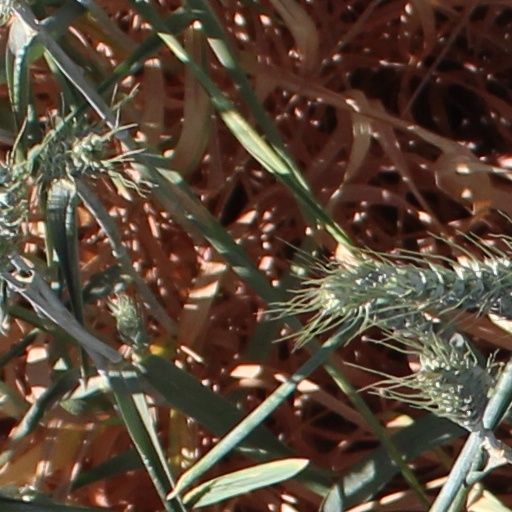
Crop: wheat